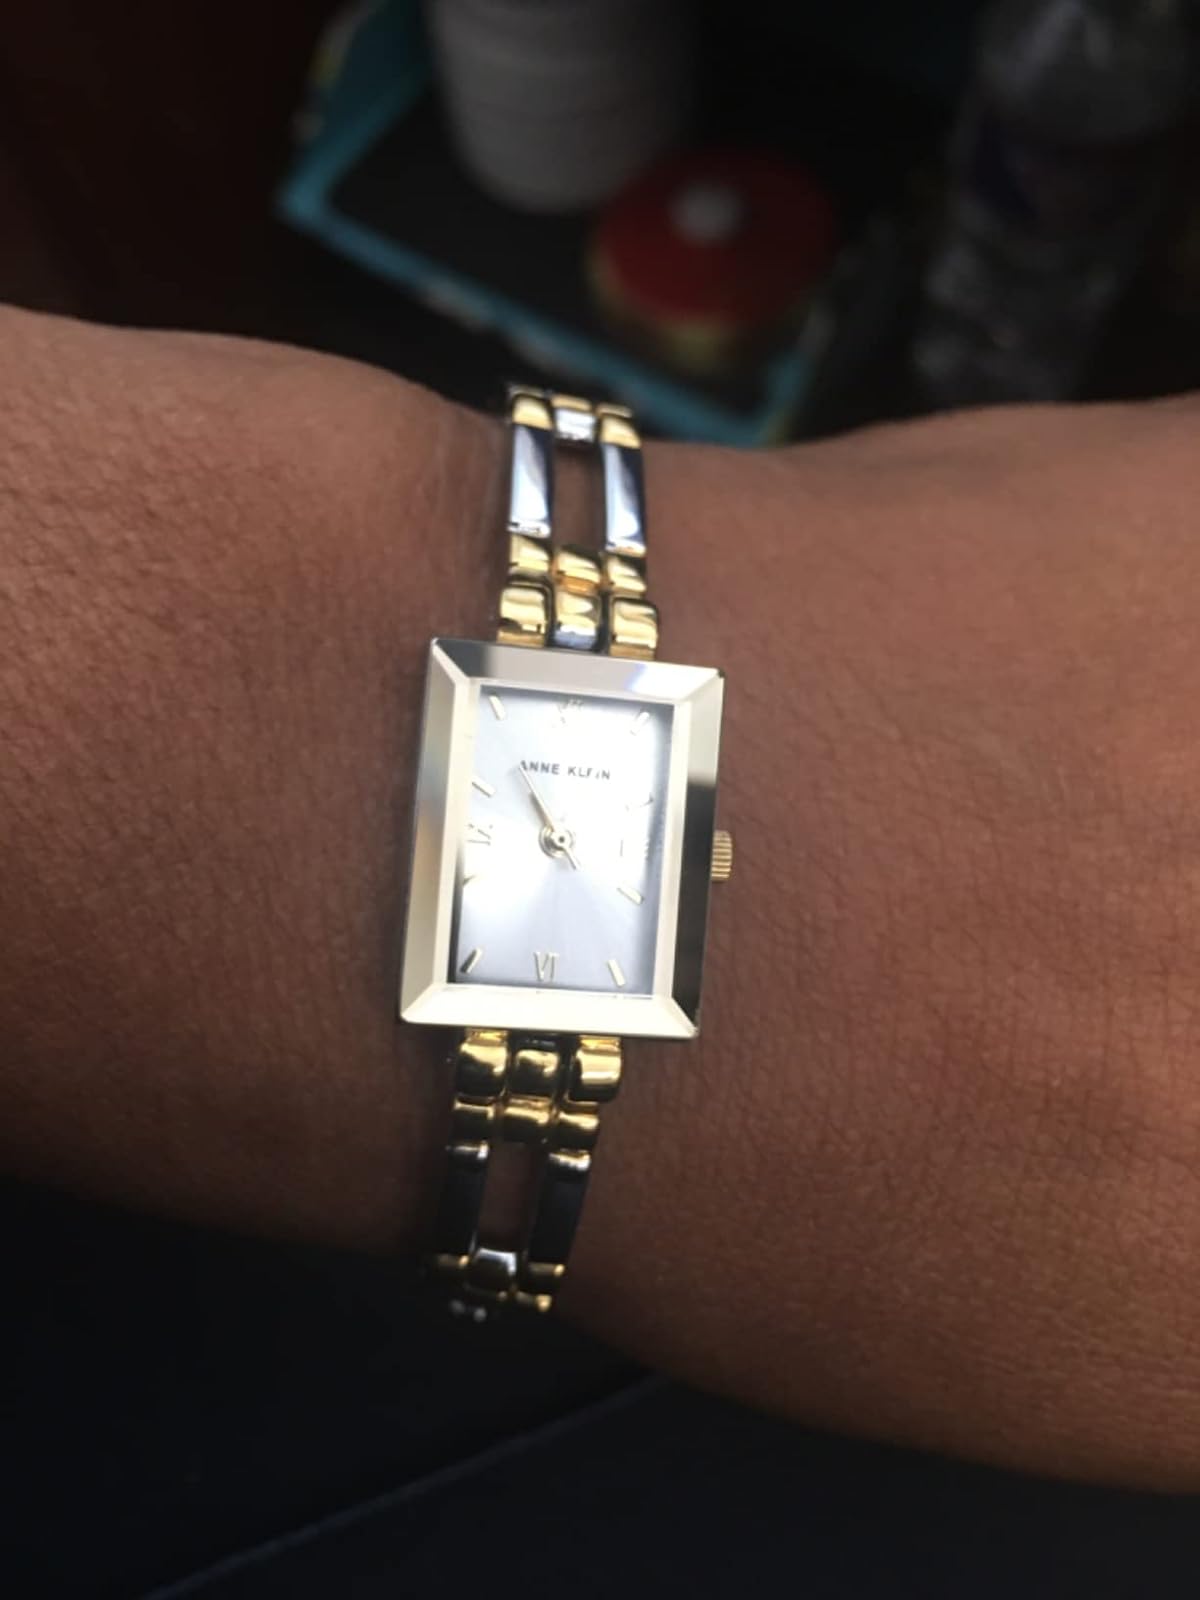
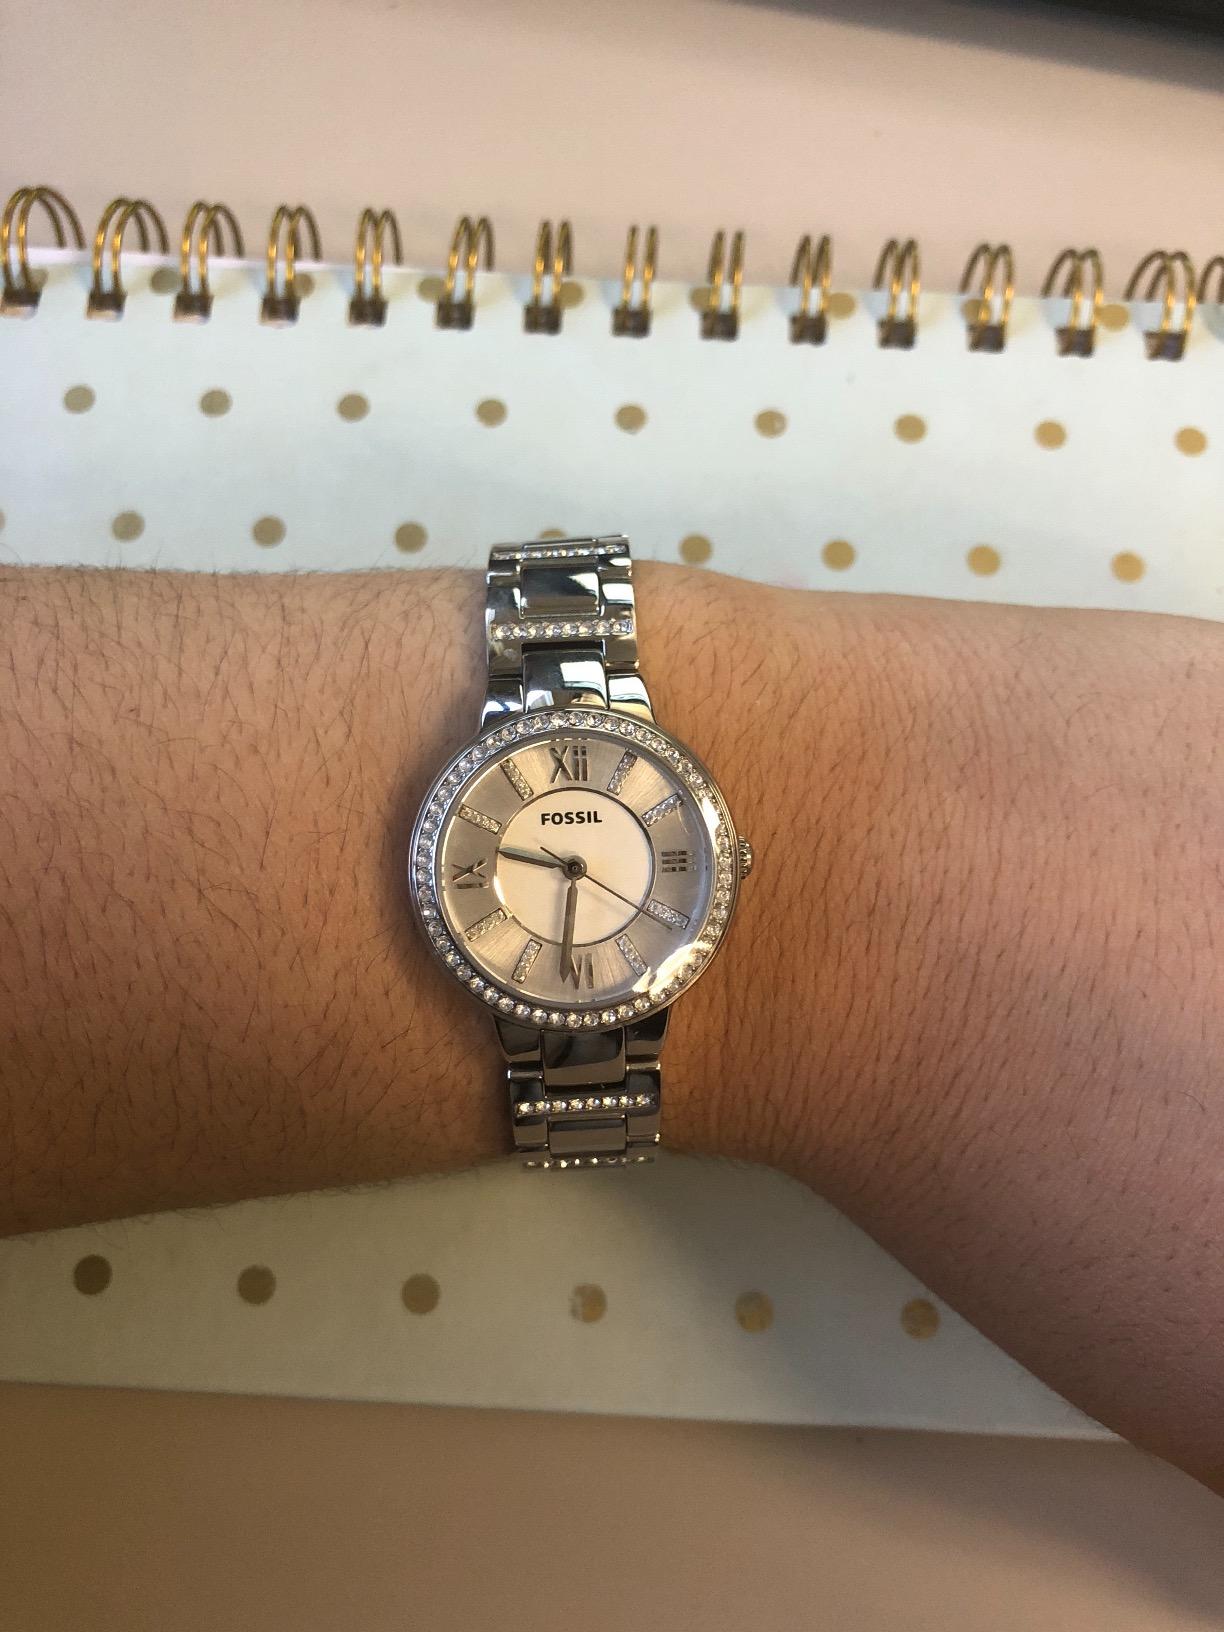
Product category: accessories_watch
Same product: no